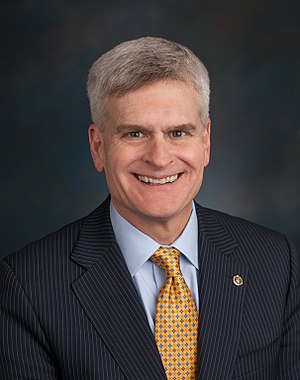
Bill Cassidy
William Morgan "Bill" Cassidy er en amerikansk republikansk politiker. Han er medlem af USA's senat valgt i Louisiana siden 2015 Han var medlem af Repræsentanternes Hus i perioden 2009–2015.